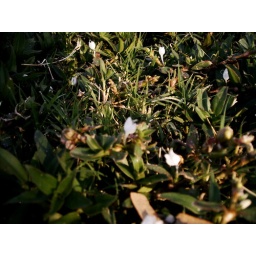
Unknown flower in grass - 3 of 4